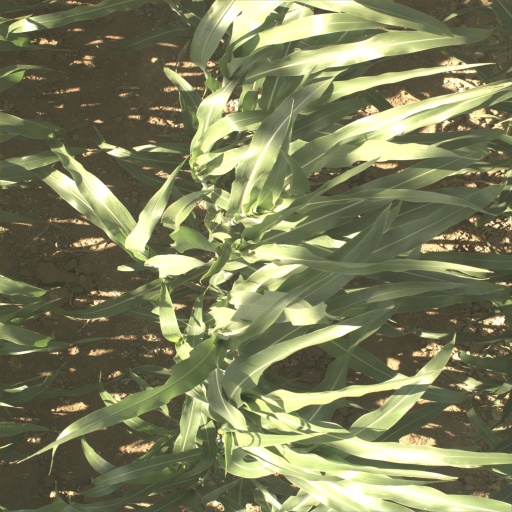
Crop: sorghum